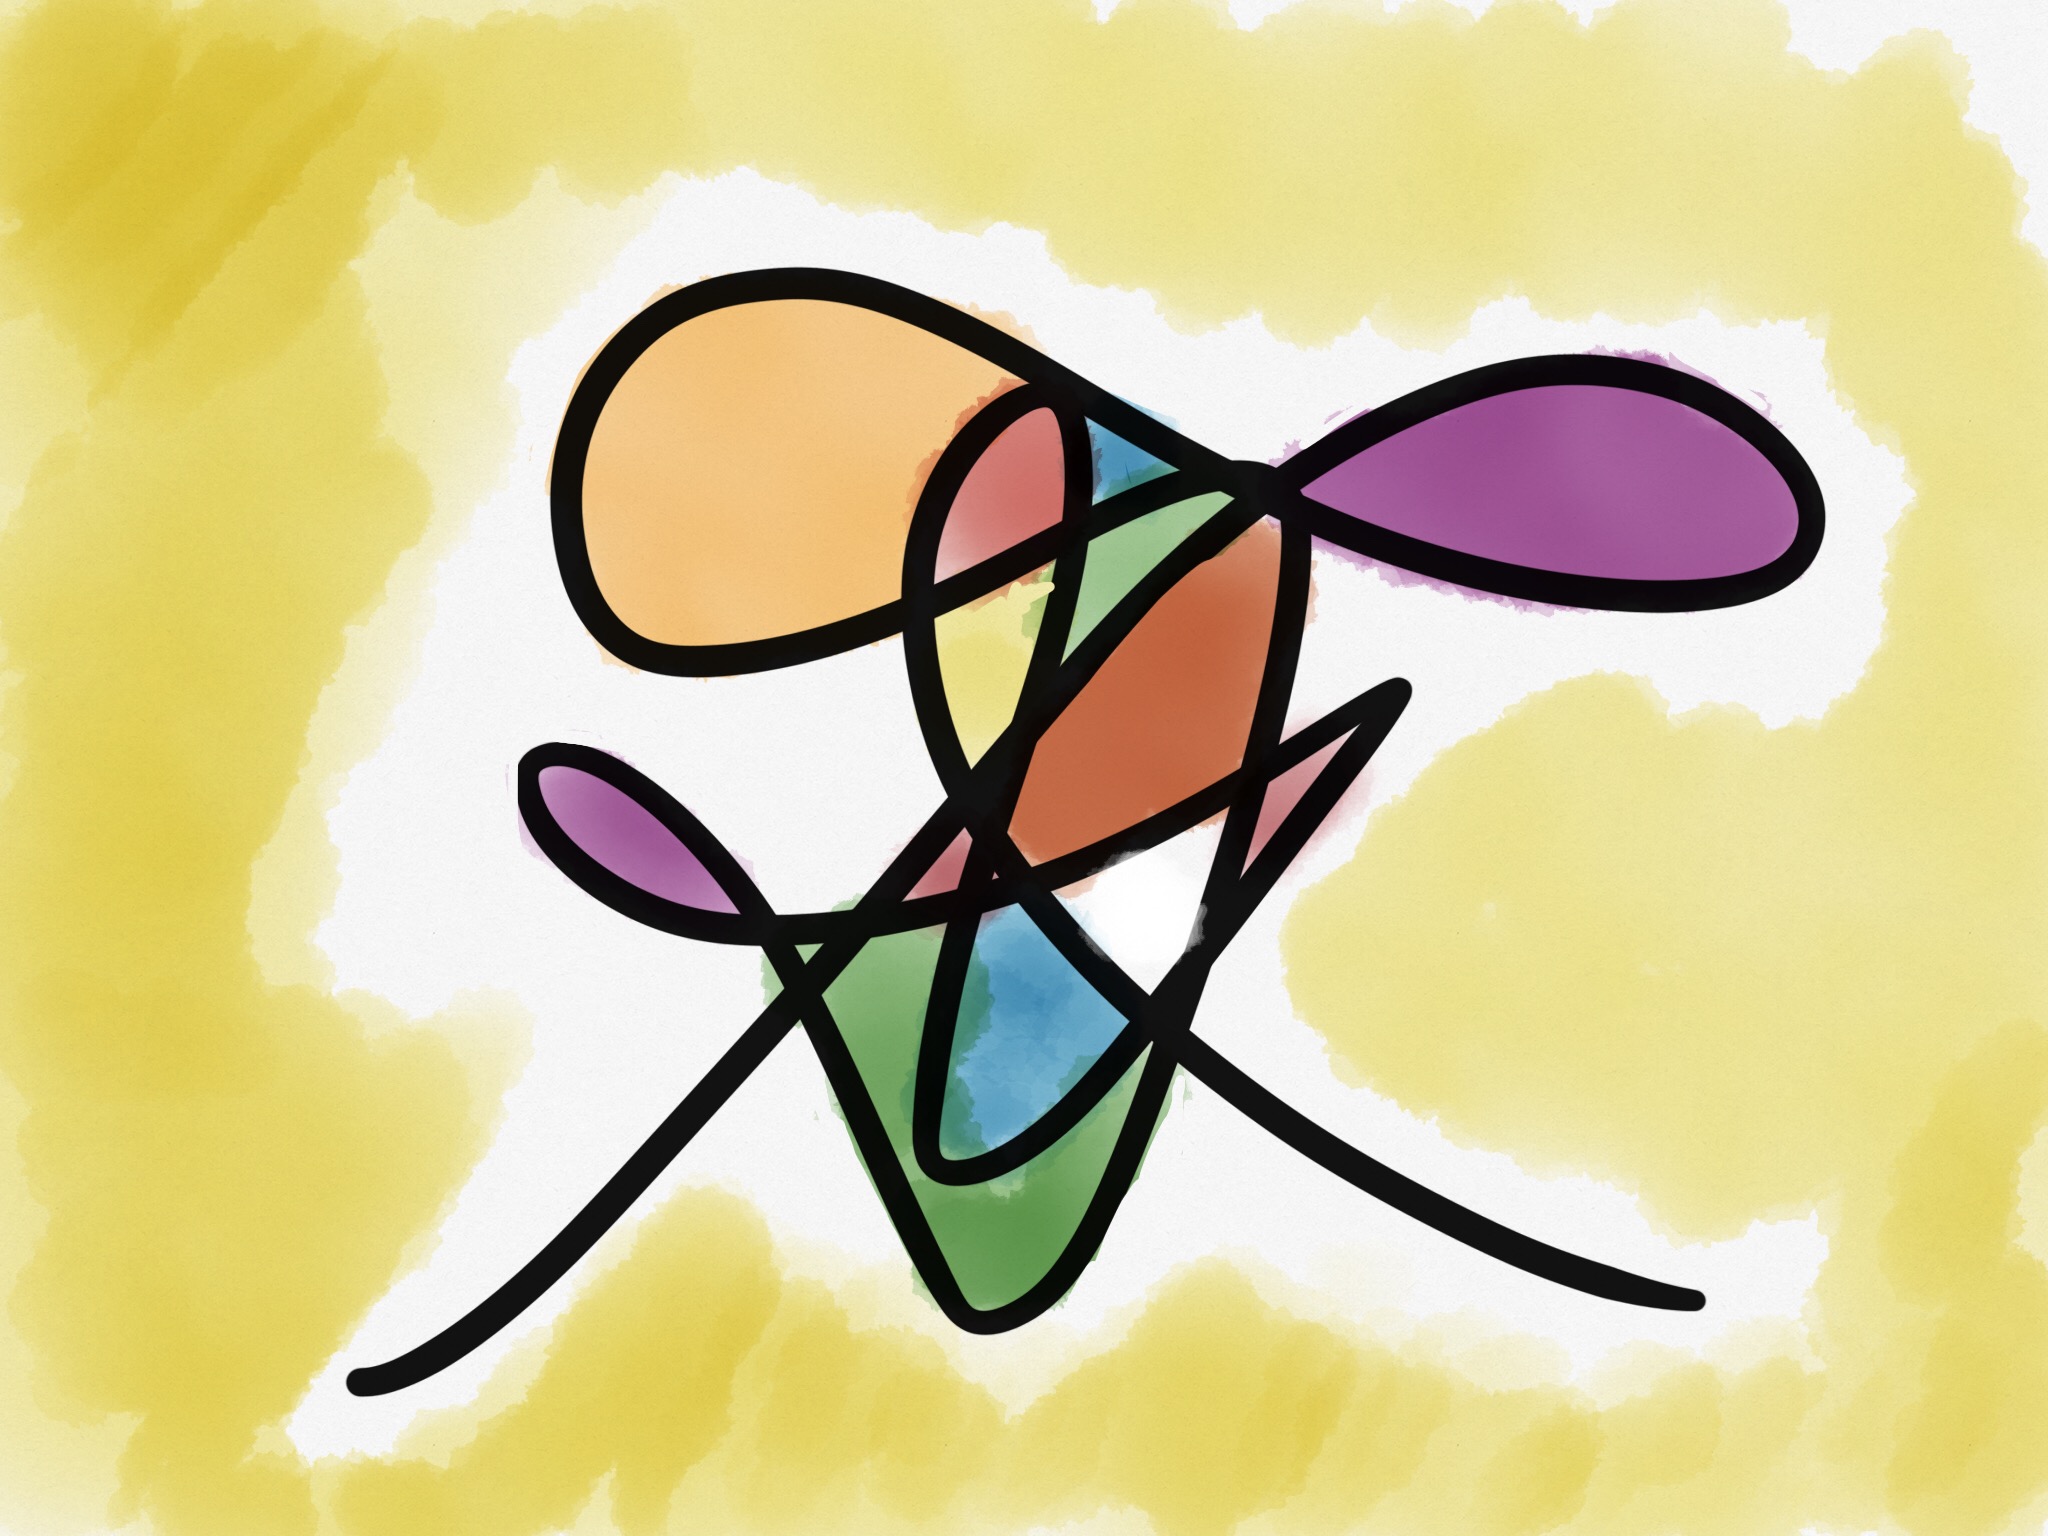
creative, abstract, colourful, insect, colorful, yellow, circle, painting, art, colors, creativity, illustration, glasses, colours, inspiration, exhibition, cartoon